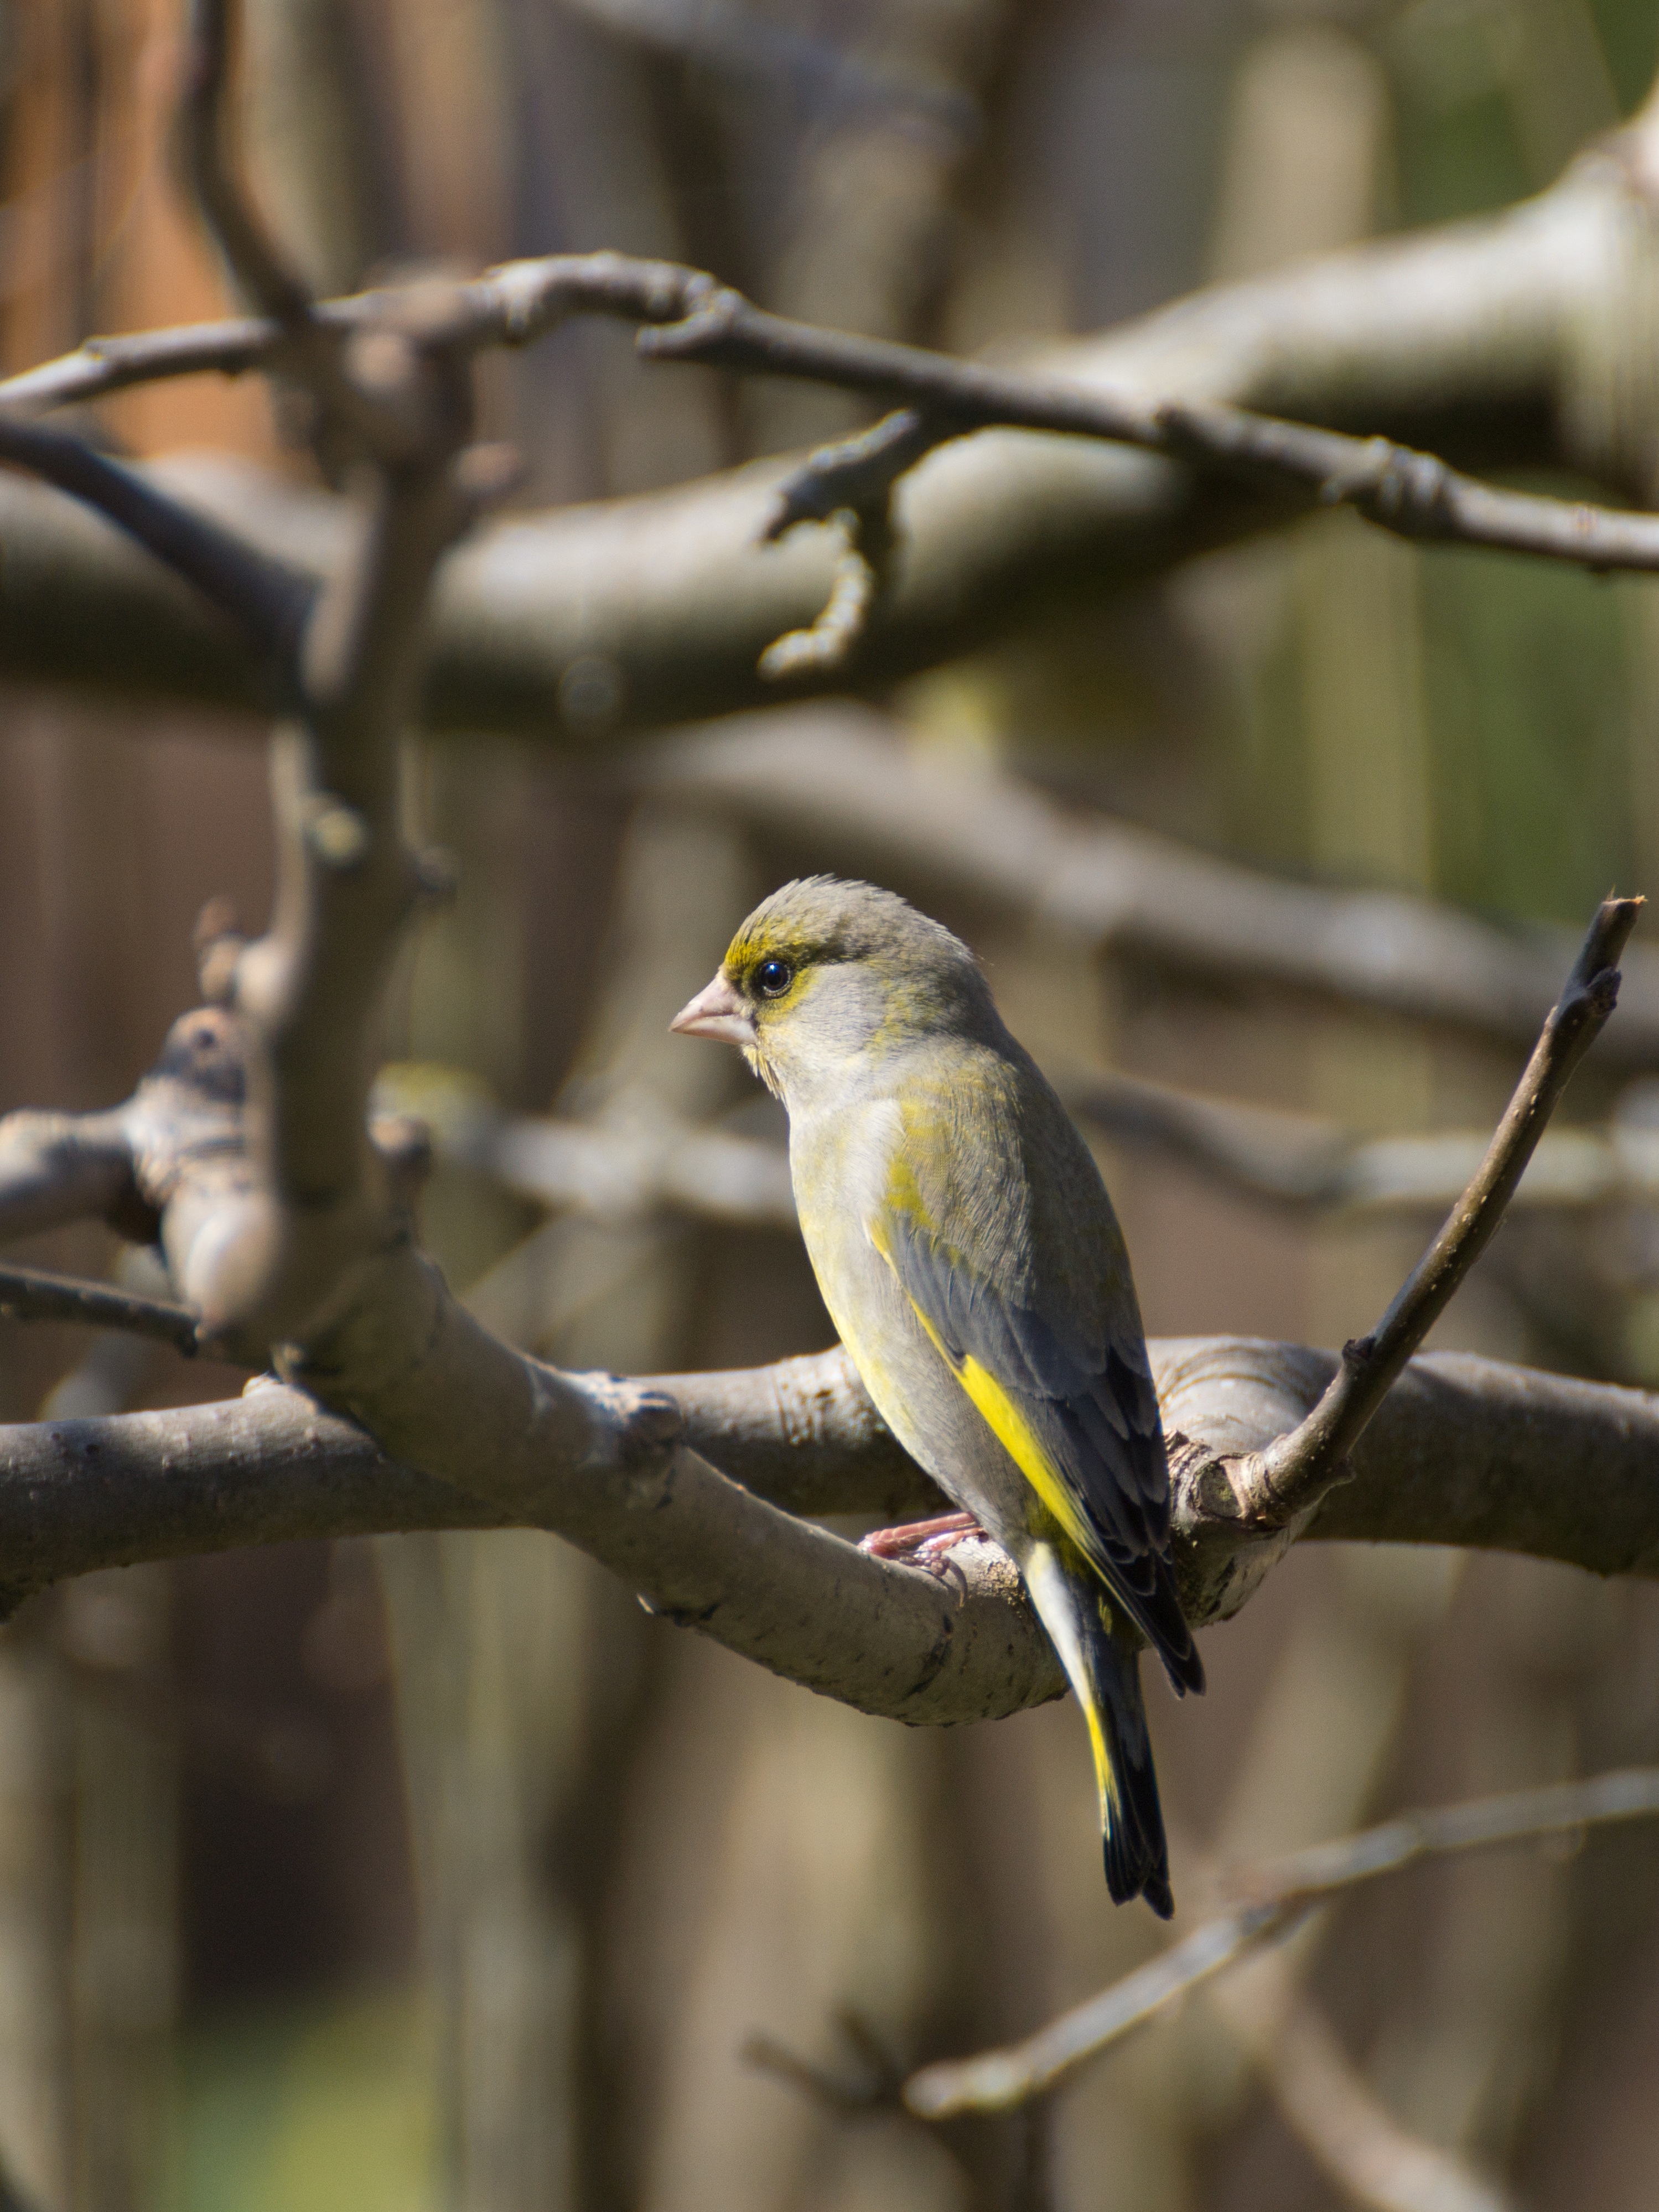
tree, nature, branch, bird, animal, wildlife, spring, beak, small, garden, feather, fauna, plumage, songbird, vertebrate, bill, finch, greenfinch, yellow green, old world flycatcher, perching bird